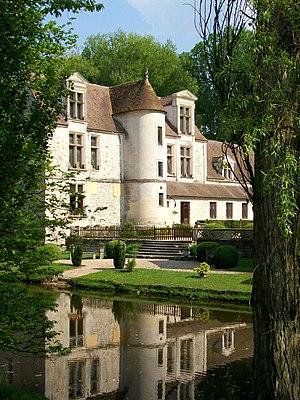
La façade principale du logis sur la cour, avec la tour d'escalier.
Le château de Pontarmé est un château français situé à Pontarmé, dans le département de l'Oise. Les façades et toitures de la porte fortifiée, le pont sur les douves lui faisant face et l'ensemble des douves enourant le château ont été inscrits monument historique par arrêté du 6 octobre 1986.